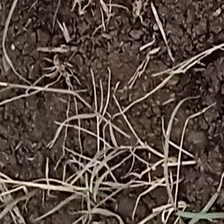
Weed species: Harali_(Cynodon_dactylon)